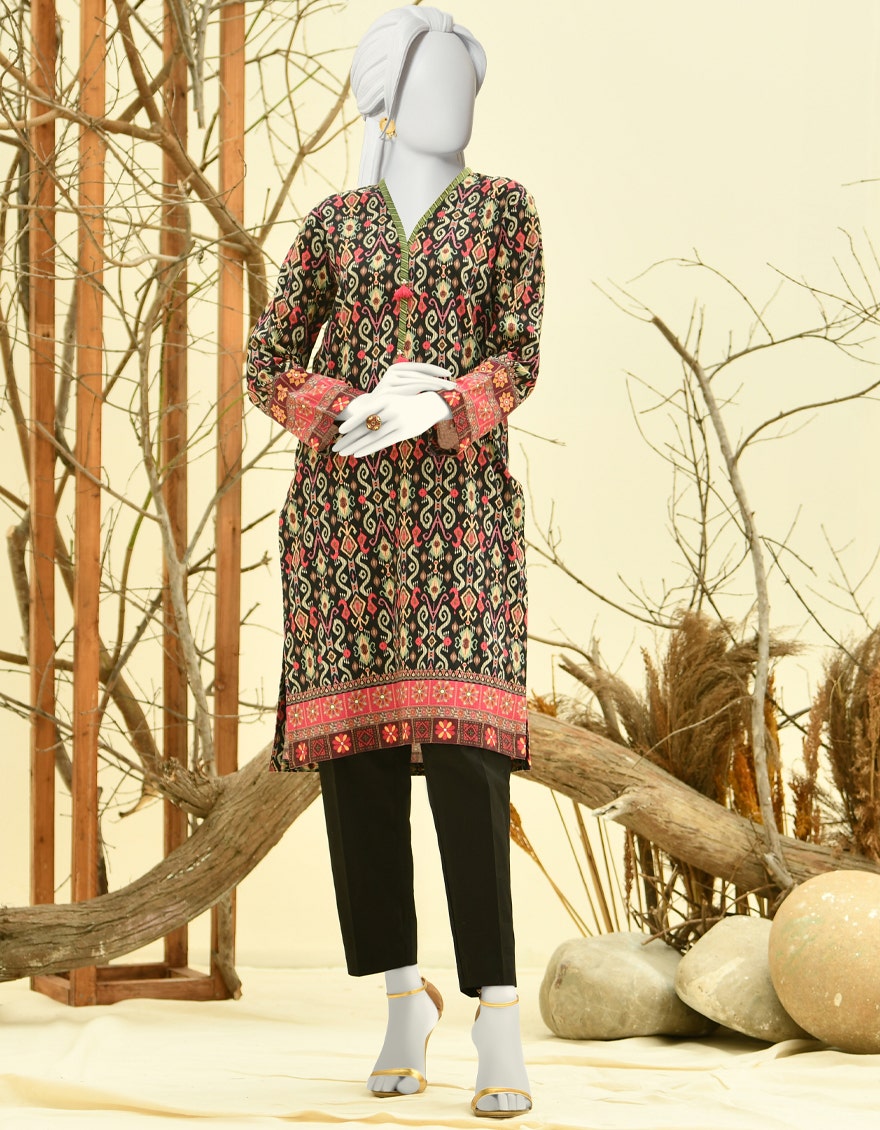
black multi embroidered cotton tunic